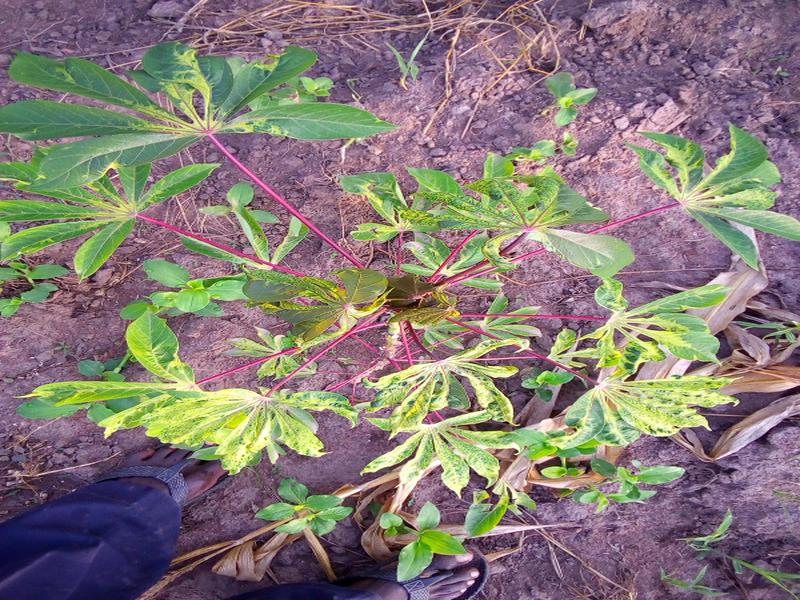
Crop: cassava
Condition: mosaic_disease